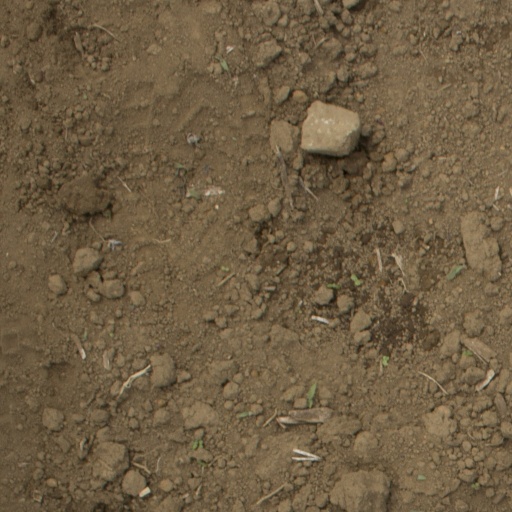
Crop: Jerusalem artichoke